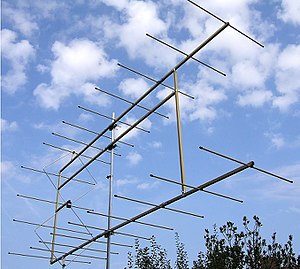
Radioamatør
Quad antenne til amatørradio 2m 144 MHz
En radioamatør er en person, der har telegrafi, radiofoni eller radioteknik som hobby, det kan være enten som lytteramatør med en modtager eller som både sender- og modtager-amatør enten på privatradiobåndene eller som licenseret radioamatør.